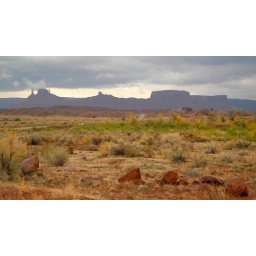
Castle Valley and the Moab river road near Hittle Bottom and Fisher Tower